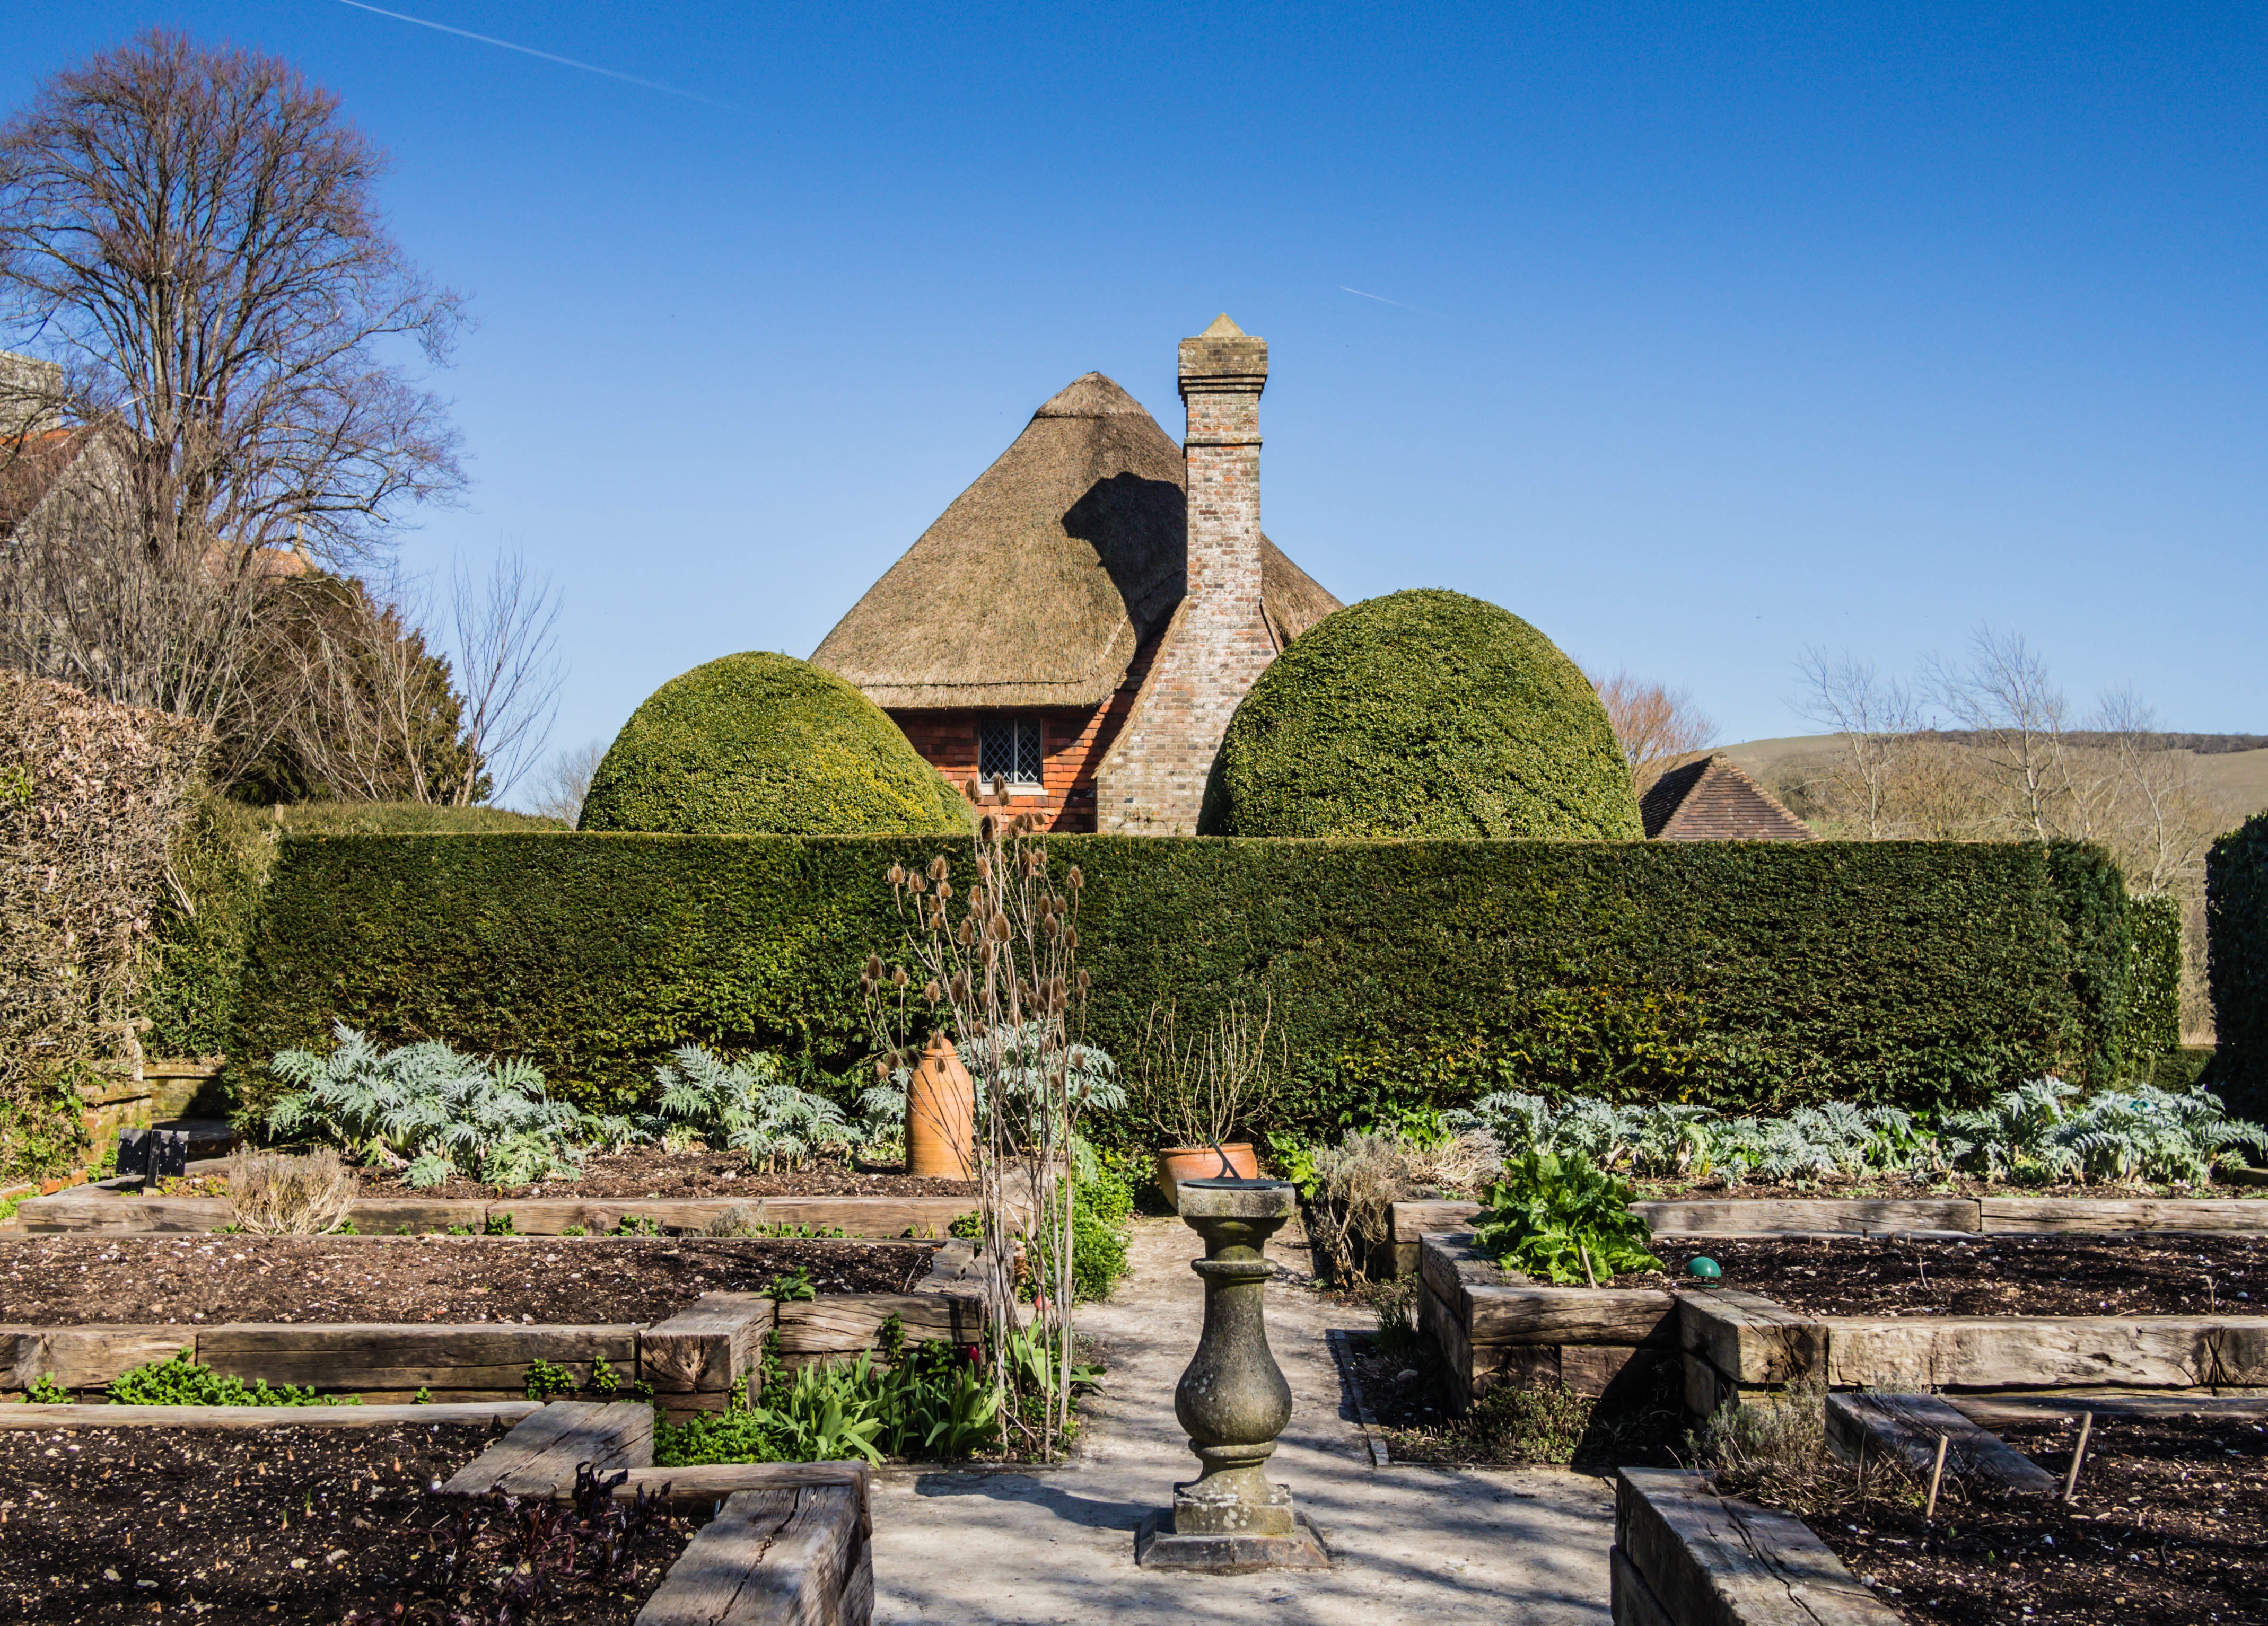
flower, building, wall, village, garden, tourism, ruins, monastery, estate, rural area, ancient history